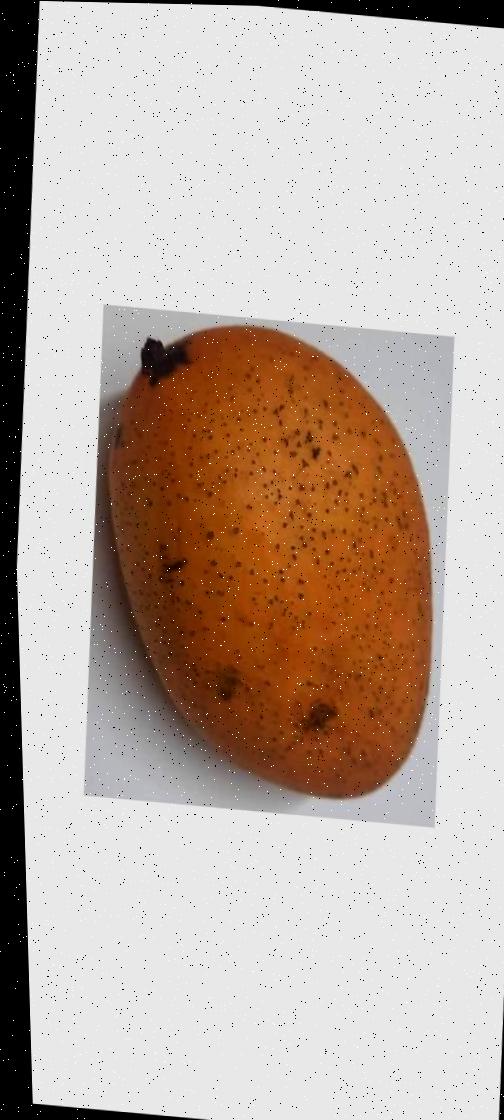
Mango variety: Ashshina Classic